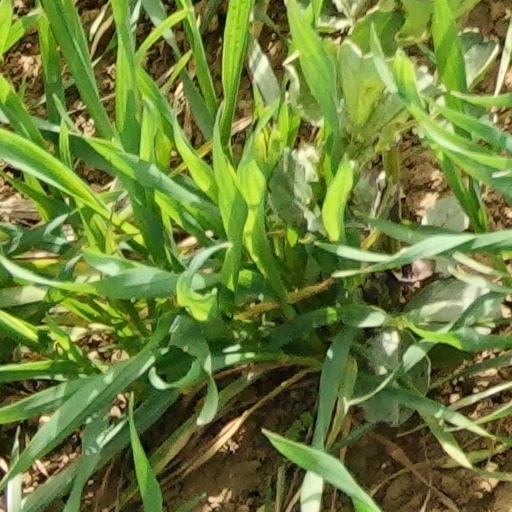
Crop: wheat